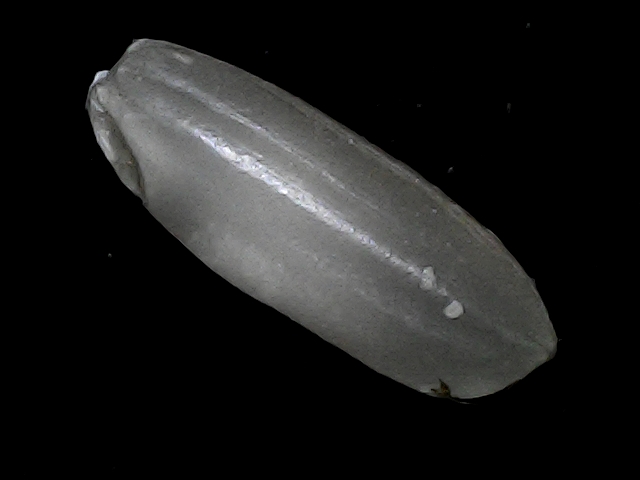
Rice variety: BRRI74